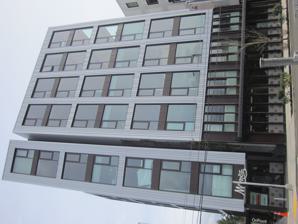
Building: Carbon12
Country: United States of America
Year built: 2018
For the isotope, see Carbon-12 . Mixed-use in Oregon, United States Carbon12 The building's exterior in 2021 General information Status Completed Type Mixed-use Architectural style Natural building Town or city Portland, Oregon Country United States Coordinates 45°32′53″N 122°39′59″W / 45.54814°N 122.66645°W / 45.54814; -122.66645 Construction started 2016 Completed 2018 Height 85 feet (26 m) Technical details Material Cross laminated timber Size 42,000 sq ft (3,900 m 2 ) Floor count 8 Design and construction Architecture firm PATH Architecture Developer Kaiser Group Structural engineer Munzing Structural Engineering, LLC Civil engineer KPFF Consulting Engineers Main contractor Kaiser Group Known for Tallest wood building in the United States Other information Parking 22 parking spaces Website www .carbon12pdx .com Carbon12 is a wooden building in Portland, Oregon 's Eliot neighborhood, in the United States. The eight-story structure built with Oregon-made cross-laminated timber (CLT) became the tallest wood building in the United States upon its completion. Carbon12 is an 85 ft. (26 m) mixed-use building situated on the corner of North Williams Avenue and 12 Northeast Fremont Street. It was designed, developed, and built by Ben Kaiser of PATH Architecture and Kaiser Group Inc., using CLT panels made by Structurlam. With a rooftop deck, the height is 95 ft. (29 m). Work on the Carbon12 started in July 2016, and it was completed in 2018. It is named after the atomic weight of carbon (12 AMU), as the carbon footprint was one of the primary motivators to choose timber and its street address (12 NE Fremont St.). The Carbon12 building is advertised to be one of the most efficient and environmentally friendly wooden buildings in the U.S. History While the use of timber frames for constructing 1-2 story buildings is typical in many countries (see: timber framing ), antiquated building codes in the United States discouraged wood frame construction in 5-floor buildings or higher for many years. With the advancement of science, construction technologies and innovation have led to engineered wood products with load capacities stronger than steel and fire resilience beyond those required to meet US building code standards. These improved qualities, alongside the historical construction of tall wood buildings in Europe, have led to an acceptance of wood in US construction, and new building codes are being proposed to adjust for this. The Carbon12 building ran in the USDA's Tall Wood Buildings contest (2014) but did not win the prize. However, Kaieser+Path decided to build it anyway and owned the proposed building site, a competition requirement. This building was subject to the 2015 International Building Code (IBC), under Type III-A construction which limits wood buildings to six stories with height 85’ but designers planned for 8 stories, which led to extra time and cost in getting approvals as the City of Portland had never reviewed a tall CLT project before. In the end, City and state officials waived restrictive codes under the IBC section 104.11 for Alternate materials and method requests (AMMR). They were responsible for reviewing the building's structural and safety aspects through a performance-based analysis. Oregon Governor Kate Brown was present when the building reached its peak height. The Carbon12 is acclaimed as a booster for Oregon's timber industry. Given the rising popularity of wood construction, Carbon12's title of the tallest wood building in the United States is already being challenged by a 148 feet (45 m), 11-floor wood-framing building in Portland, Framework ,(USDA winning proposal)  under construction. Building details The building measures 85 feet (26 m) high for 8 floors, with two ground-floor retail spaces that activate the neighborhood beneath 14 condominium units (2 units per floor). Each unit has a recessed balcony and a dedicated elevator entrance. It has an underground Automated parking system , which is remote controlled that moves cars to their parking spots on a conveyor system. The building employs mass timber, glued laminated timber (glulam), and CLT (cross-laminated timber) in its structural system. Steel is used in the core and for connecting braces, and concrete for the basement, ground floor, and garage (automated garage). The spacious, 1,600 square-foot wood-filled residences feature floor-to-ceiling glass and light-filled open-floor plans, equipped with seismic alarm technology and spacious patios. There are no shared walls between units that provide a similar acoustic experience as living in a detached single-family home. Residents of the Carbon12 have given interviews describing the building as "beautiful" and "bright". Few residents were happy with their savings on utilities, commuting expenses, and some residents have also applauded the building's commitment to universal design , which accommodates individuals who are not typically considered in the use of a building and might otherwise find themselves unable to access areas of a structure or their home. Environmental features Carbon12 is constructed with sustainably harvested and certified CLT, a renewable structural building material that sequesters carbon and acts as a natural insulator that dampens sound and holds in warmth. 132 tons of carbon were sequestered in the CLT, glulam columns and beams of Carbon12. Additionally, having exposed wood interiors provide biophilic experiences, and timber's ability to char delivers natural fire protection. Furthermore, Carbon12 uses a Buckling-restrained brace frame system to handle an earthquake or other natural disasters. The building's design makes it environmentally friendly, using technologies such as floor-to-ceiling insulated fiberglass windows to reduce thermal bridging and maximize natural daylight. An efficient lighting system using LED lights with remote control systems and sensors for common areas. The use of solar panels on the roof for the hot water system and exterior lighting reduces damage to the environment by decreasing the amount of fossil fuel needed for the building's domestic, which lowers the amount of greenhouse gas produced and Utility bills. The exterior of the property features clad in vertically striated metal paneling, and a deep cut in façade, drawing light into the central interiors, like a shaft of sunlight penetrating a dense forest. Carbon12 uses an electric LG Variable Refrigerant Flow system (VRF), an interconnected system that shares the load, making it efficient. The waste produced during the construction process was less due to the modular construction but still recycled and used as biofuel . Construction The building was constructed by PATH + Kaiser group from Portland, which also did work on the Radiator building, Oregon (Mass timber building). Munzing structural engineering, LLC provided the best solutions to integrate steel and wood systems in the building. The primary structure is CLT, which was fabricated at the Structurlam production facilities in Penticton , British Columbia . CLT was made up of many layers of adhered lumber boards stacked at 90° angles for better structural rigidity in both directions. These large panels can be made up to 12 feet wide by 60 feet long. Glulam beams and columns were CNC framed for steel connections based on the CadWork 3D model. Before mass timber was fabricated, Kaiser+Path designed a mini-Carbon12 cross-section to ensure the look, constructability, and mobility. when the mock-up arrived at the site, it was installed and evaluated. Also, It identified the tolerance levels to ensure a tight fit. Following excavation and construction of the foundation, a steel frame erected two stories high, to which timber components were anchored. The whole thing was sequenced. Upon truck arrival, Glulam beams and columns and CrossLam panels were lifted by a tower crane directly from the truck bed into position. Each component was labeled and designated for a specific location in the structure. As everything was prefabricated, very few workers were needed, which means less cost, improved safety, better coordination, and added accountability. Construction was quick, and less waste on-site was observed due to its prefabrication and modular installation. Each floor was assembled in five days. CLT is not cheap, but cost savings were made due to construction speed and reduced waste. Mass timber can be installed in any temperature and weather condition. Still, when it rained almost constantly for a few weeks, breathable SBS sheets were used, and fans circulated warm air to bring the moisture in the CLT down to the acceptable levels. A combination of materials was used for the acoustic system to meet the code demand of STC and IIC ratings of 60 and above the code minimum of 50 for residential use. So, Kaiser+Path hired multiple subcontractors to install the initial insulation and base layers, another to install the gypsum concrete topping slab, and finally, one more to install the finished floor products. Carbon12 was built using a design-build approach with the subcontractors for the Mechanical, Electrical, Plumbing, and Fire systems (MEPF). So they were involved in the predesign phase itself, which helped them create a sequencing plan to install their systems without impeding other's work. As the floors were identical, improvements were made as they progressed. Because the 2015 Oregon building code did not account for tall timber buildings (8 stories), designers showed the building's safety aspects through computer simulations and modeling. Moreover, sensors were placed beneath the building to monitor the building performance. Recognition and legacy In Feb 2019, Carbon12 was the recipient of the 2019 Wood Design Awards (Best multi-family wood design) awarded by the Woodworks. In 2017, the building was featured in the Portland business journal and Daily journal of commerce as the year's transformational project. As Carbon12 was permitted on the special provision, its performance is monitored by the Colorado School of Mines. This engineering data was somewhat useful in making changes in the 2021 IBC code permitting up to 18 stories. The firm is now in the design and research phase for The Spar, which aspires to become the tallest mass timber building globally, with 36 stories and almost 600,000 sq. ft. of office and commercial space. See also Architecture portal Oregon portal ATLAS-I the largest wooden structure, made from glued laminated timber Framework (building) List of tallest wooden buildings References